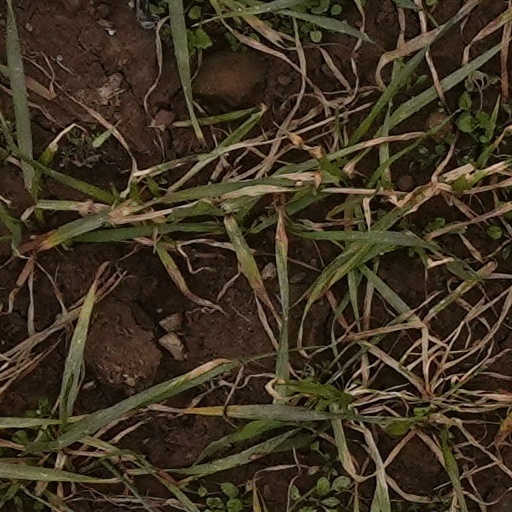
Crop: wheat